Hobie Tiger

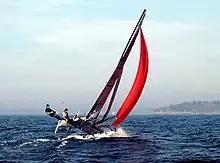
Hobie Tiger flying its asymmetrical spinnaker

The Hobie Tiger is a sailing dinghy, with the twin hulls built predominantly of polyester fiberglass sandwich with a foam core.